Stung (2015 film)

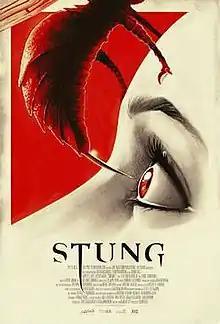
Theatrical release poster

Stung is a 2015 science fiction comedy horror film directed by Benni Diez, written by Adam Aresty, and starring Matt O'Leary, Jessica Cook, Lance Henriksen, Clifton Collins Jr., Cecilia Pillado and Eve Slatner. In the film, a fancy garden party is thrown into chaos when killer wasps mutate into -tall predators and go on a grisly rampage.